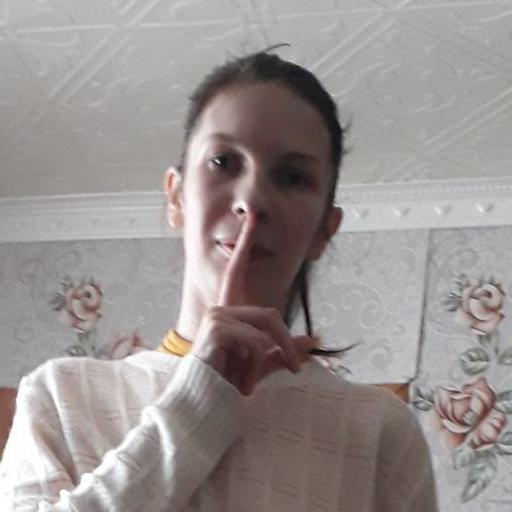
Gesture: mute